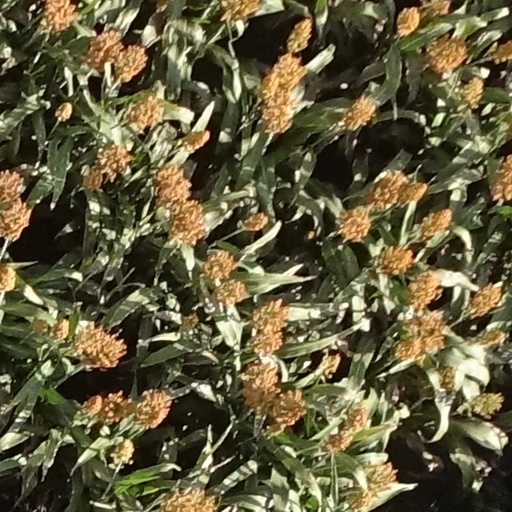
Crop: sorghum